Royal Brewery of Krušovice

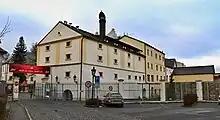
Krušovic Brewery building

The brewery was established in 1581. It was sold to Emperor Rudolf II in 1583, and the Imperial Crown of Austria became part of the company's logo. Arnošt Josef Waldstein bought the brewery in 1685.